Bedford Park, Bronx

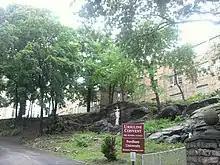
Ursuline Convent

In the 1930s, unclaimed land near the Jerome Park Reservoir offered opportunities for New Deal-related construction to alleviate unemployment from the Great Depression. Therefore, Bedford Park is home to a group of schools and a college located along the Jerome Park Reservoir, known as "Educational Mile". There are three high schools there (Walton, DeWitt Clinton, and Bronx Science), along with two elementary schools and Lehman College, formerly the Bronx Campus of Hunter College. After the end of World War II, in 1946 Hunter College's Bronx Campus served briefly as host of the United Nations. Currently, two of the nine specialized high schools in New York City are in the Bedford Park area, which includes Bronx High School of Science and the High School of American Studies at Lehman College. There was also a small private high school, Bedford Park Academy (founded in 1932, sold to Grace Lutheran Church in 1981), and a private Lutheran elementary school, Grace Lutheran School, which closed in 2006.